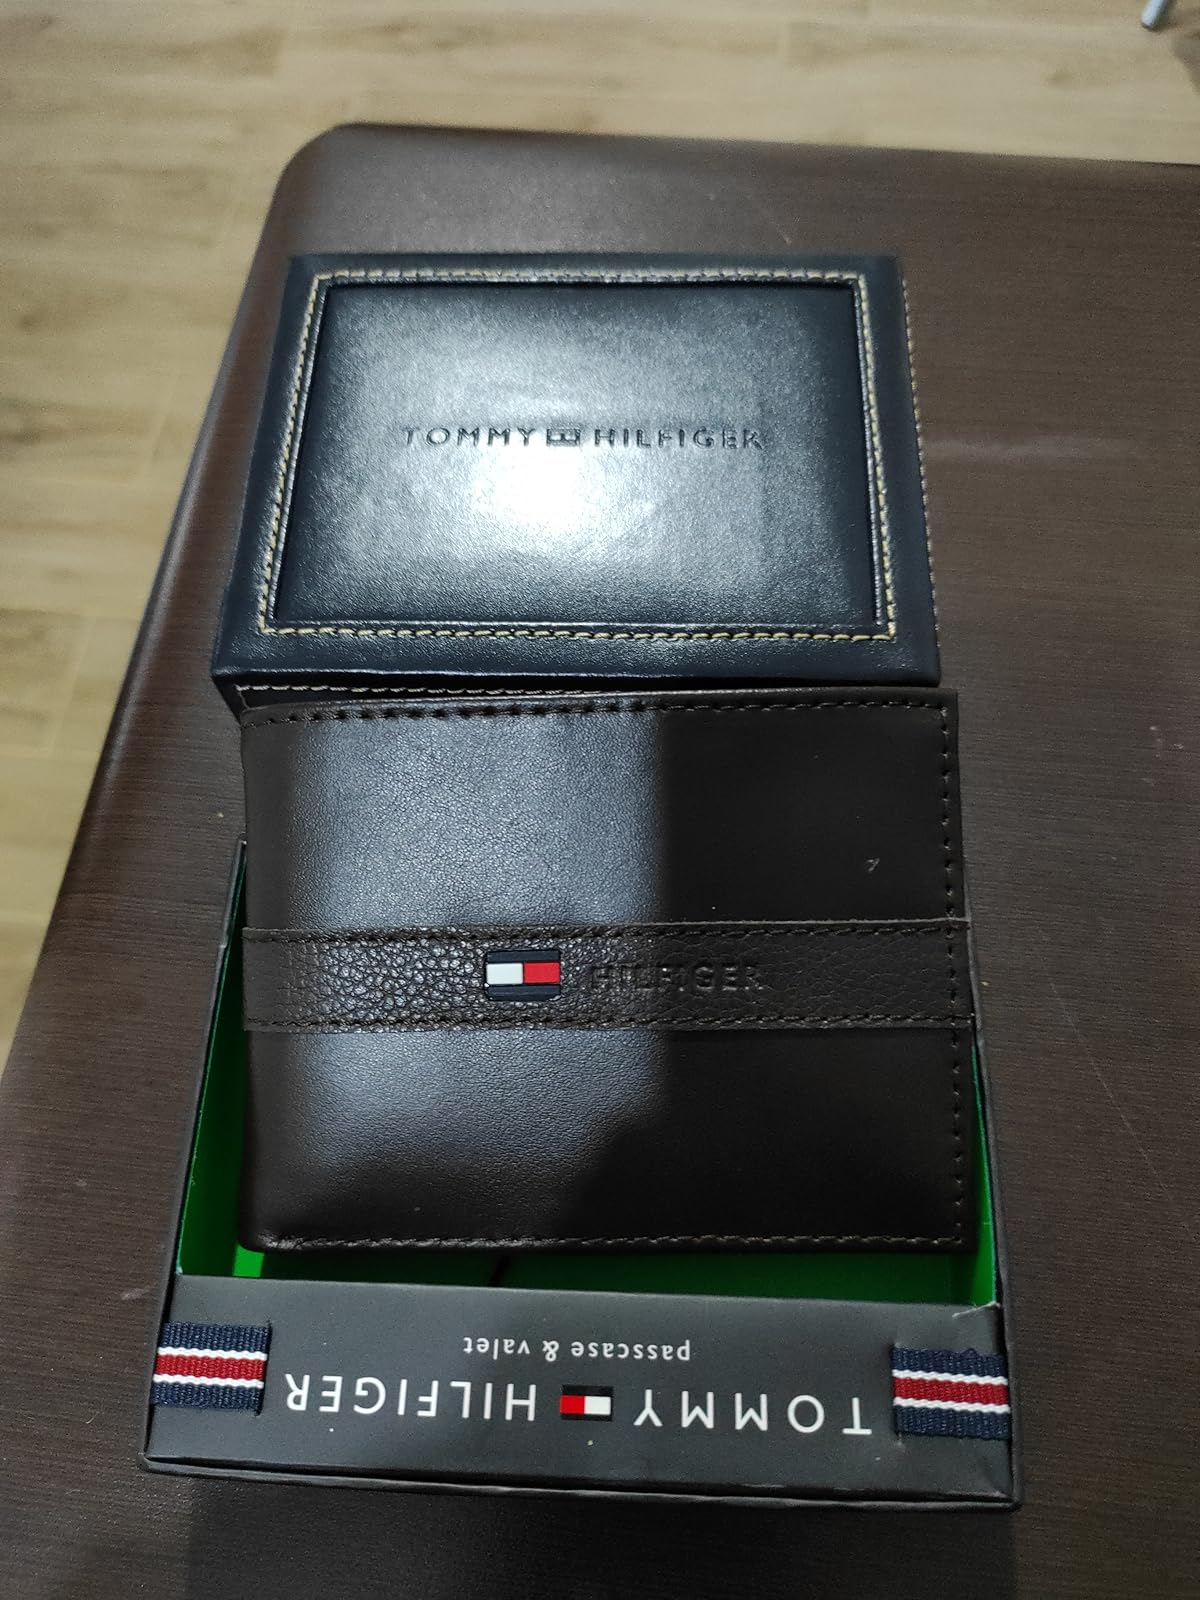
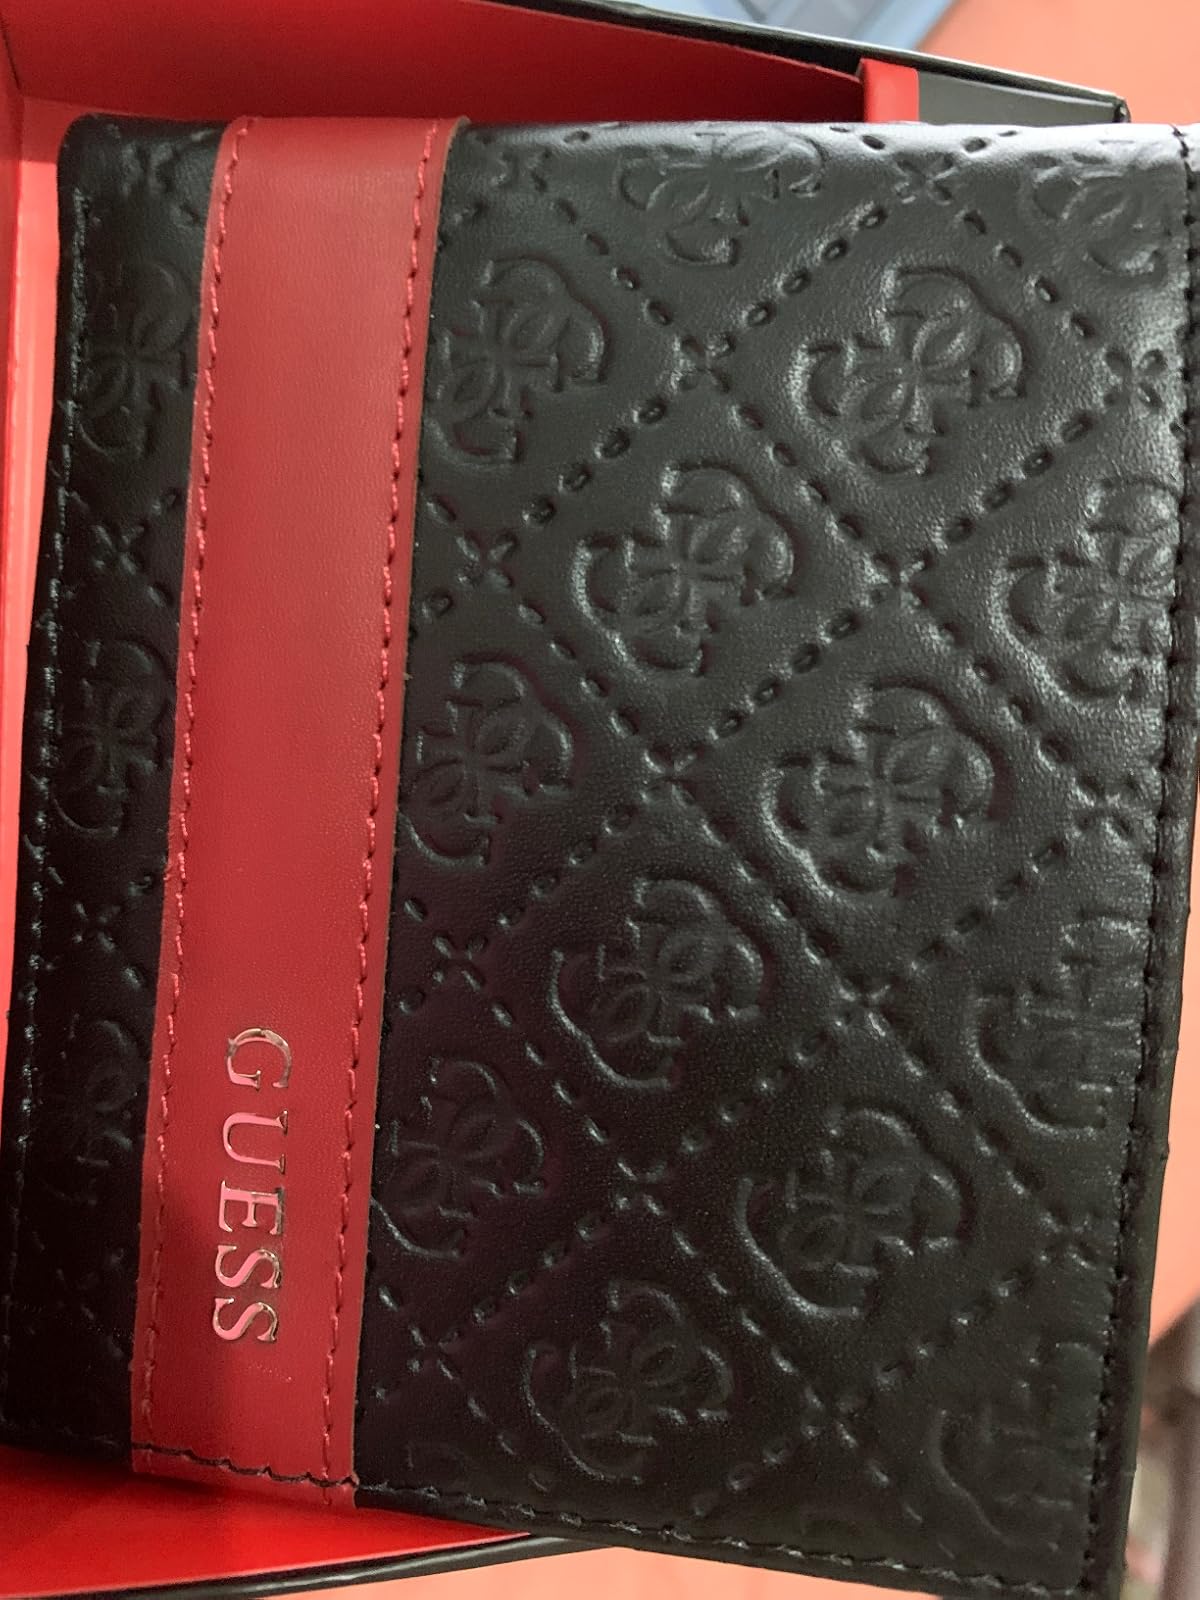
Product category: accessories_wallet
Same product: no